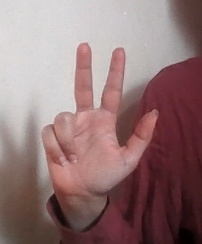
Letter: al